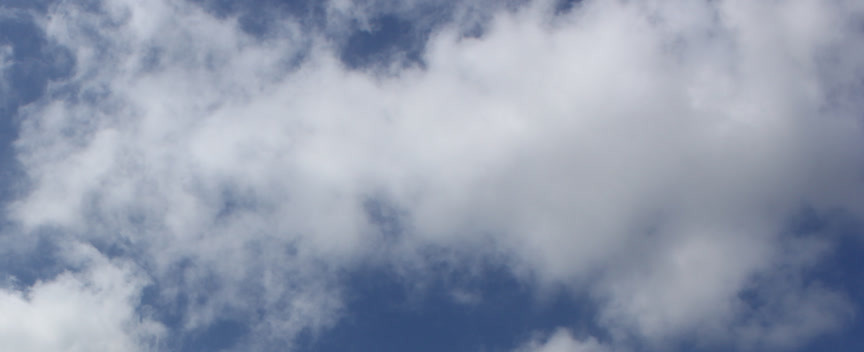
Cloud type: Altocumulus